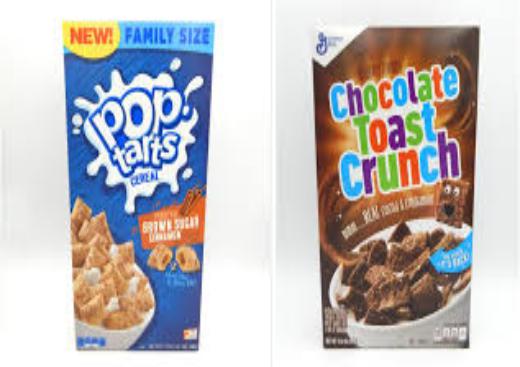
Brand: Chocolate Toast Crunch
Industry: Food